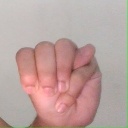
अक्षर: म